GNOME Terminator

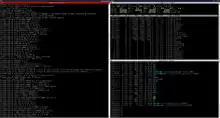

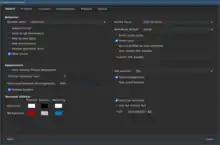
Preferences screen: Global tab

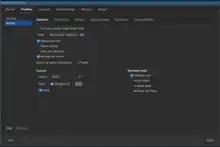
Preferences screen: Profile tab

GNOME Terminator is a free and open-source terminal emulator for Linux programmed in Python, licensed under GPL-2.0-only. The goal of the project is to produce a useful tool for arranging terminals. It is inspired by programs such as gnome-multi-term, QuadKonsole, etc. In that the main focus is arranging terminals in grids (tabs is the most common default method, which Terminator also supports). Terminator packages exist for Arch, Debian/Ubuntu, Fedora, OpenSUSE, Gentoo, Snap, FreeBSD, OpenBSD. In 2017 took second place in voting at opensource.com, after Gnome Terminal.